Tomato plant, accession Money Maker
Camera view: tilt-top (135 deg); turntable rotation: 330 degrees
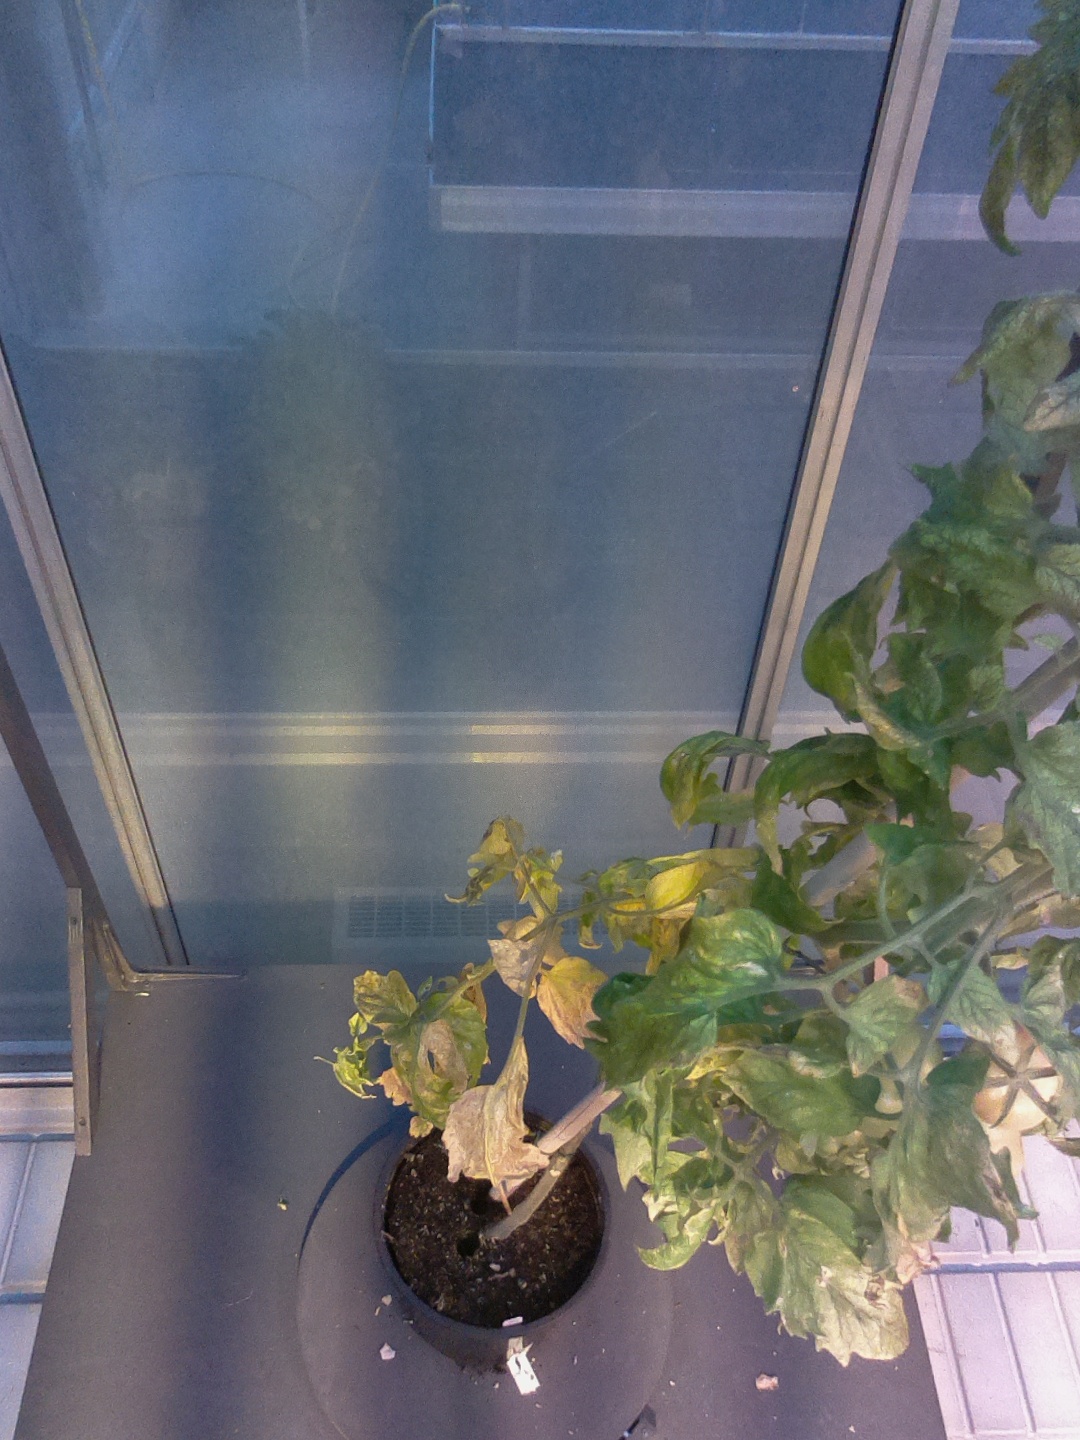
BBCH growth stage 80: fruits start showing typical ripe color (orange -> red)